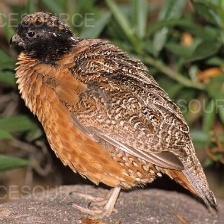
Species: MASKED BOBWHITE
Scientific name: COLINUS VIRGINIANUS RIDGWAYI
ImageNet parent category: quail